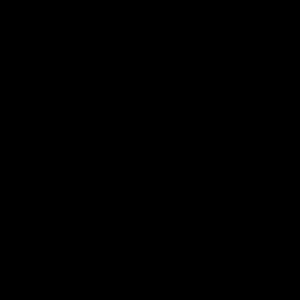
Les composés organiques sont les composés dont un des éléments chimiques constitutifs est le carbone, à quelques exceptions près. Ces composés peuvent être d’origine naturelle ou produits par synthèse.